Elias of Heliopolis

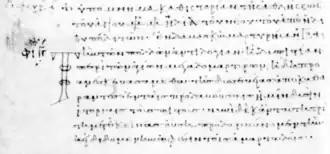
The start of Elias' biography in the sole manuscript copy. His name in Greek, "Ἡλία", can be read in the middle of the second line.

Elias of Heliopolis (759–779), also called Elias of Damascus, was a Syrian carpenter and Christian martyr revered as a saint in the Eastern Orthodox Church and Syriac Orthodox church. He is known from a Greek hagiography.